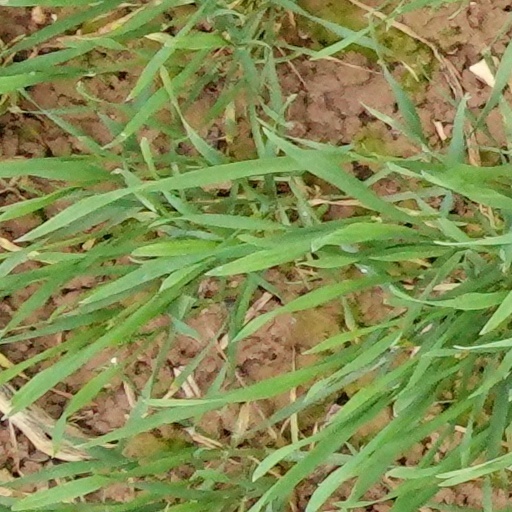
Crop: wheat